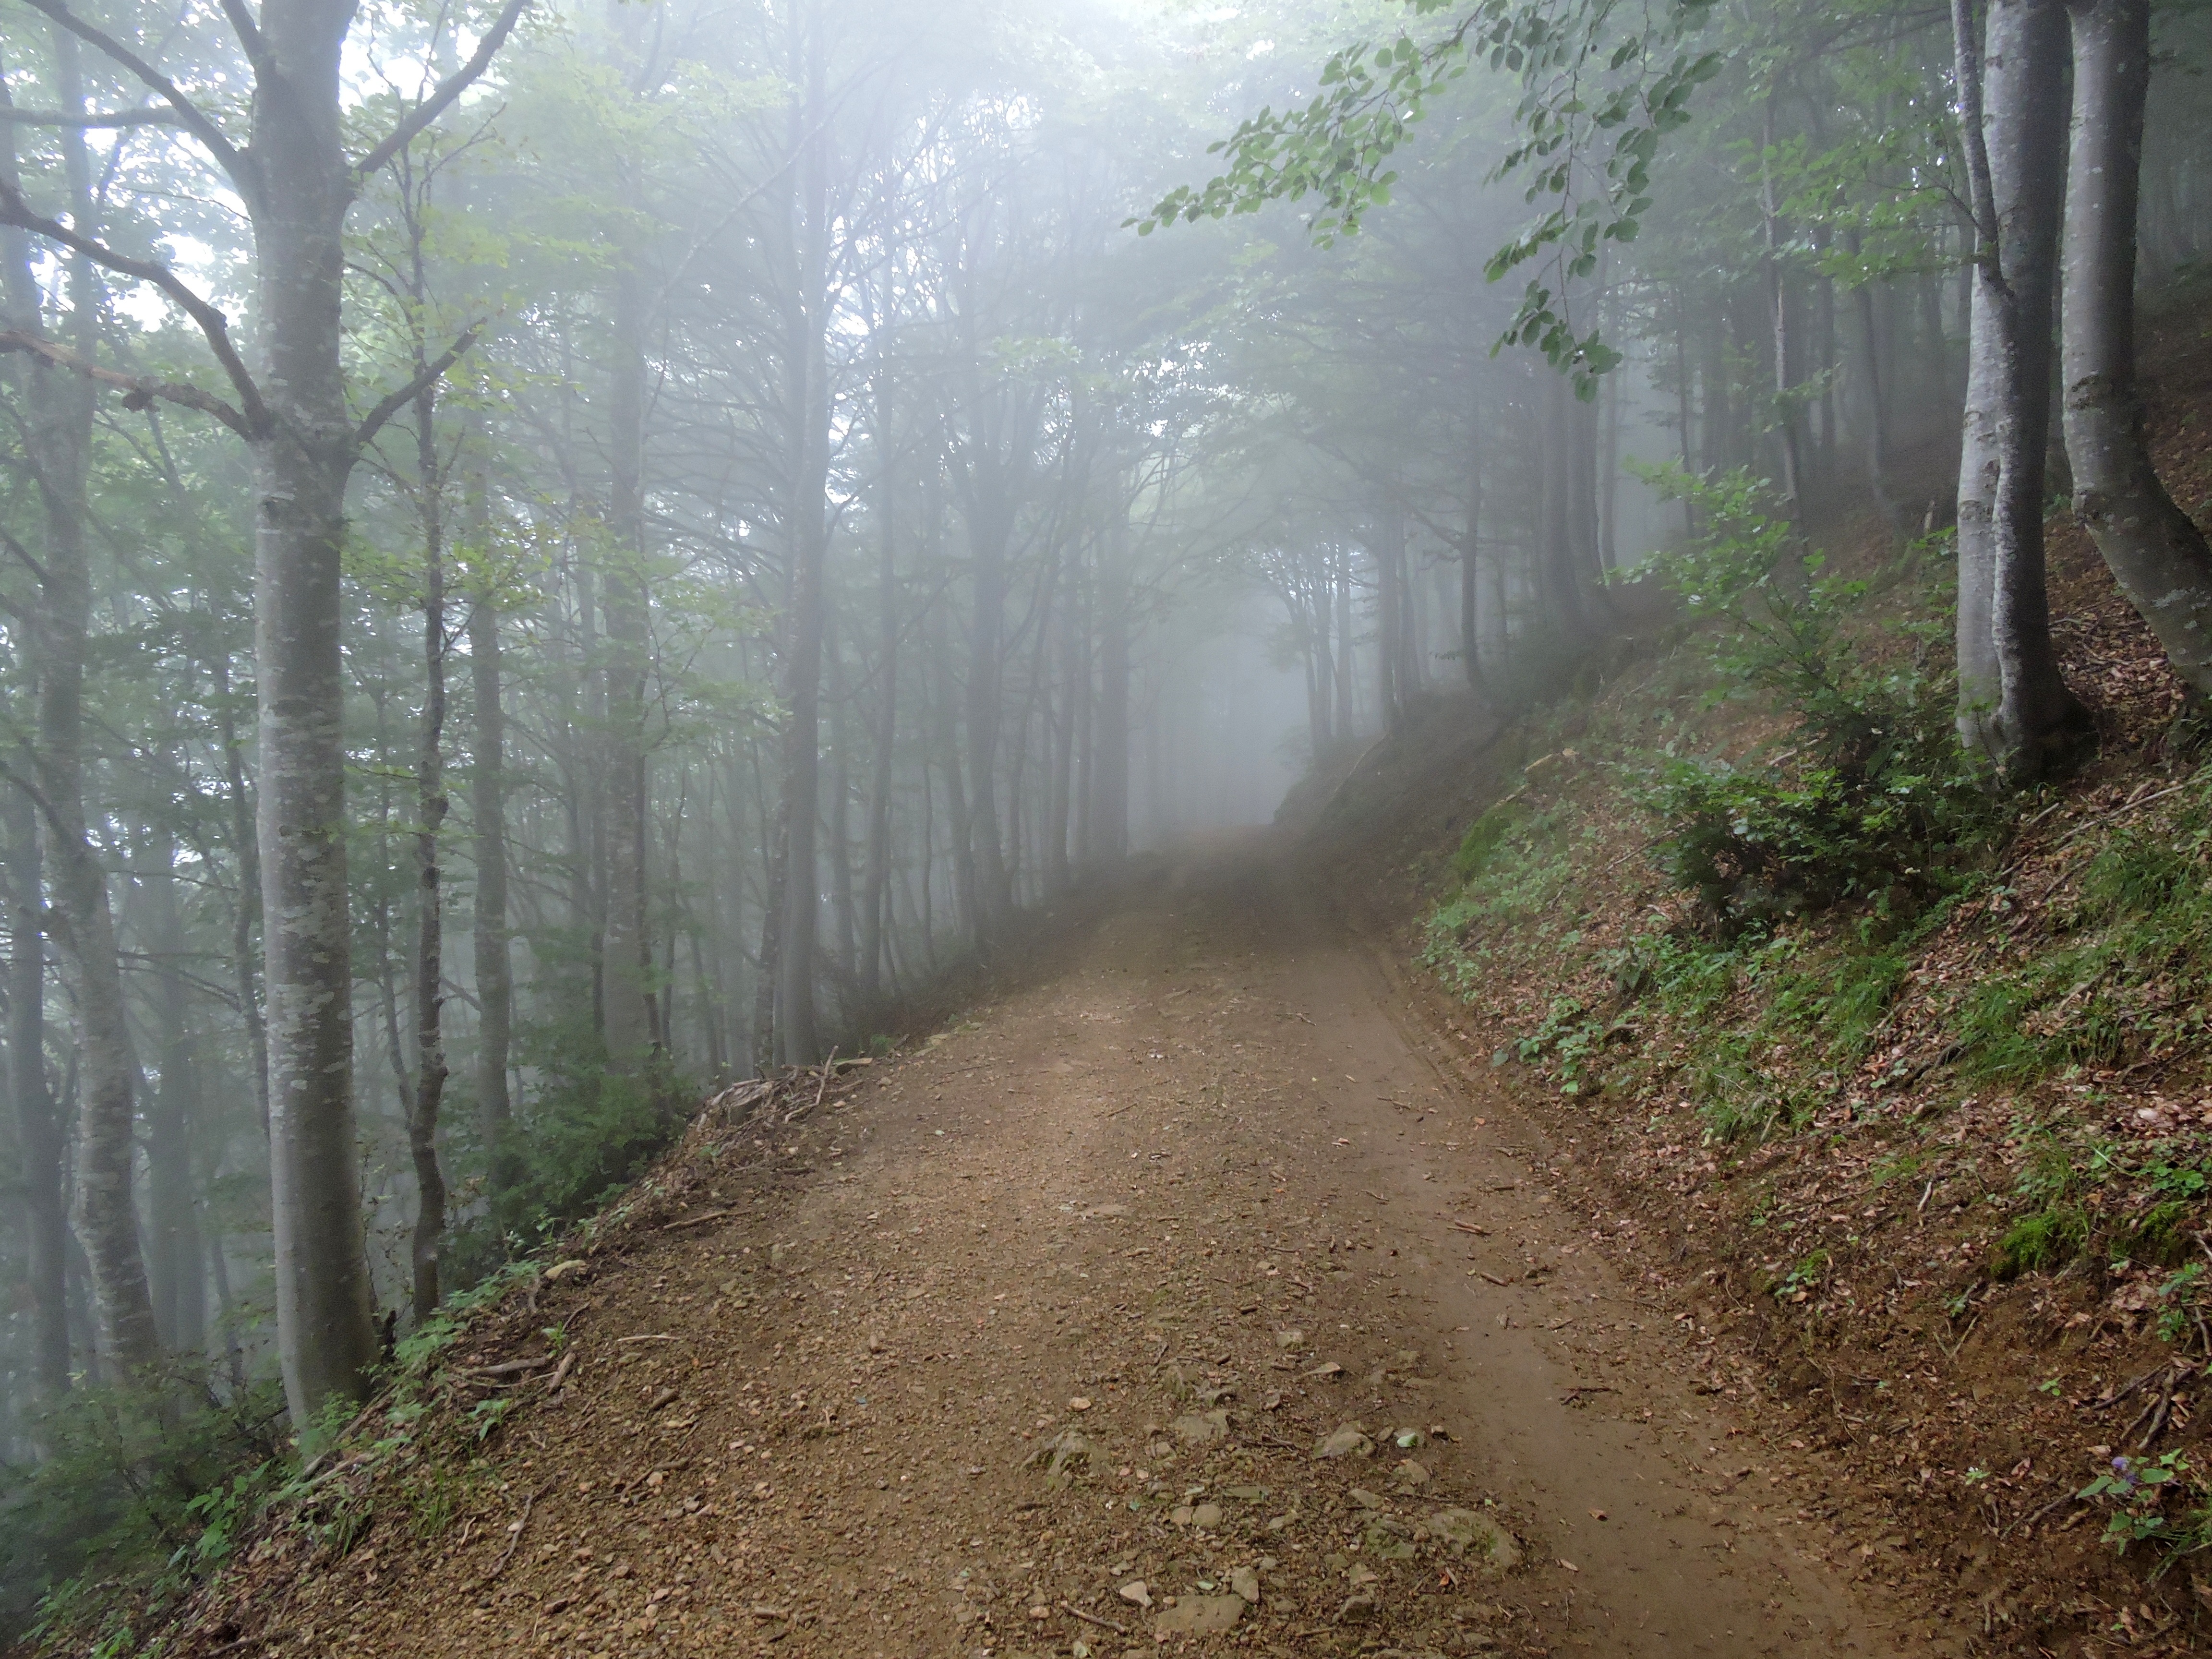
tree, nature, forest, mountain, fog, mist, trail, sunlight, morning, dirt road, weather, soil, plants, trees, infrastructure, woodland, habitat, ecosystem, rural area, natural environment, atmospheric phenomenon